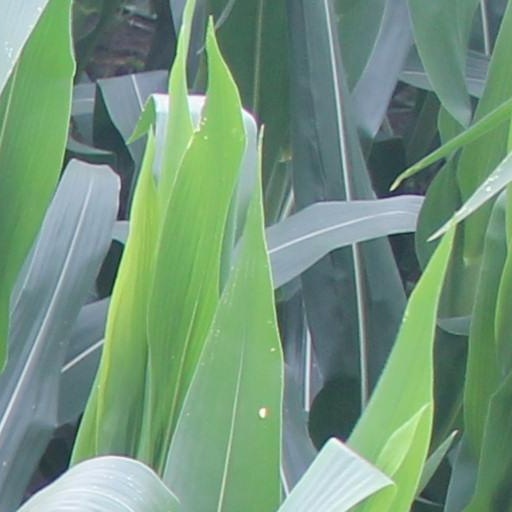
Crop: maize; corn